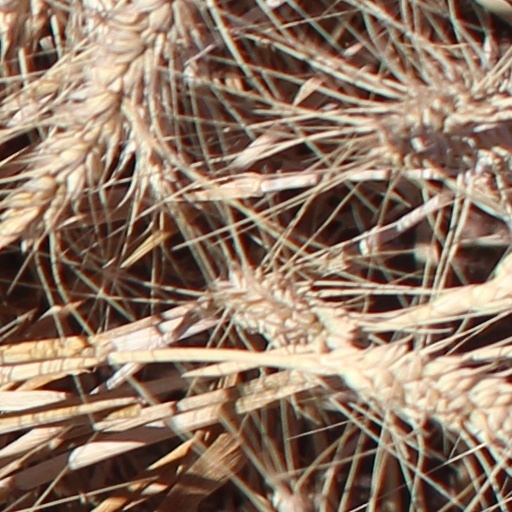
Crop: wheat